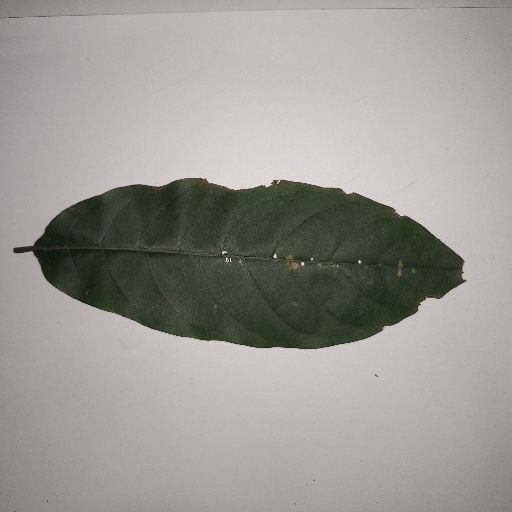
Species: HariTaki
Leaf condition: Bacterial Spot